Thunder of Silence

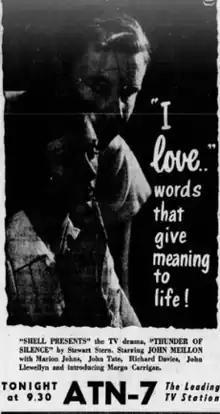
Ad from SMH 22 Aug 1959

"Thunder of Silence" is an episode of the 1959 Australian TV drama anthology "Shell Presents", and the fourth made in Sydney. It was based on an American play by Stewart Stern which had been produced in the U.S. with Paul Newman and Inger Stevens. It aired live on 22 August 1959 in Sydney with a recorded version airing on 28 November 1959 in Melbourne.